The Katzenjammer Kids

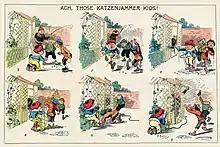
First appearance of Rudolph Dirks' "The Katzenjammer Kids" (1897)

The Katzenjammer Kids is an American comic strip created by Rudolph Dirks in 1897 and later drawn by Harold Knerr for 35 years (1914 to 1949). It debuted on December 12, 1897, in the "American Humorist", the Sunday supplement of William Randolph Hearst's "New York Journal". The comic strip was turned into a stage play in 1903. It inspired several animated cartoons and was one of 20 strips included in the Comic Strip Classics series of U.S. commemorative postage stamps.